Australia at the 1998 Winter Paralympics

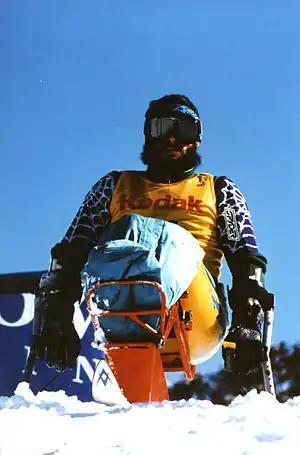
Rod Hacon, forced to withdraw from Nagano Paralympics due to hand injury.

James Patterson was born in Terrigal, in New South Wales, and diagnosed with cerebral palsy. He was working as a marine mechanic for Halvorsen Boats. They supported his preparation overseas before the 1994 Games, and the 1998 Games. Along with competing at the 1998 Winter Paralympics, he also competed at the 1994 Winter Paralympics. At the 1996 IPC Alpine Skiing World Championships, he won a silver medal and two bronze medals. As a representative for Australia at the 1998 Winter Paralympics, where he was team captain, he competed in four events. Winning a gold medal in the Men's Downhill LW9, and a bronze medal in the Men's Slalom LW9. He also went on to win a silver medal at the 2000 IPC Alpine Skiing World Championships in the Men's Giant Slalom LW9. When both Munk and Hacon had to withdraw, it was important for the Australian team that an experienced skier could take the responsibility as the team captain. Later James Paterson was awarded Order of Australia in recognition for being a medallist at Paralympics, and in the Disabled World Ski Championships. He also received an Australian Sports Medal because of his great performances.